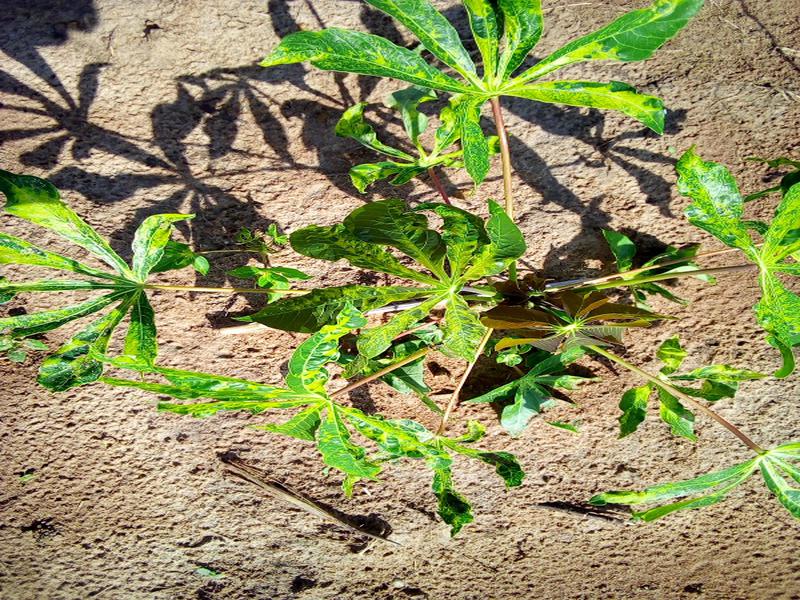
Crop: cassava
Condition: mosaic_disease